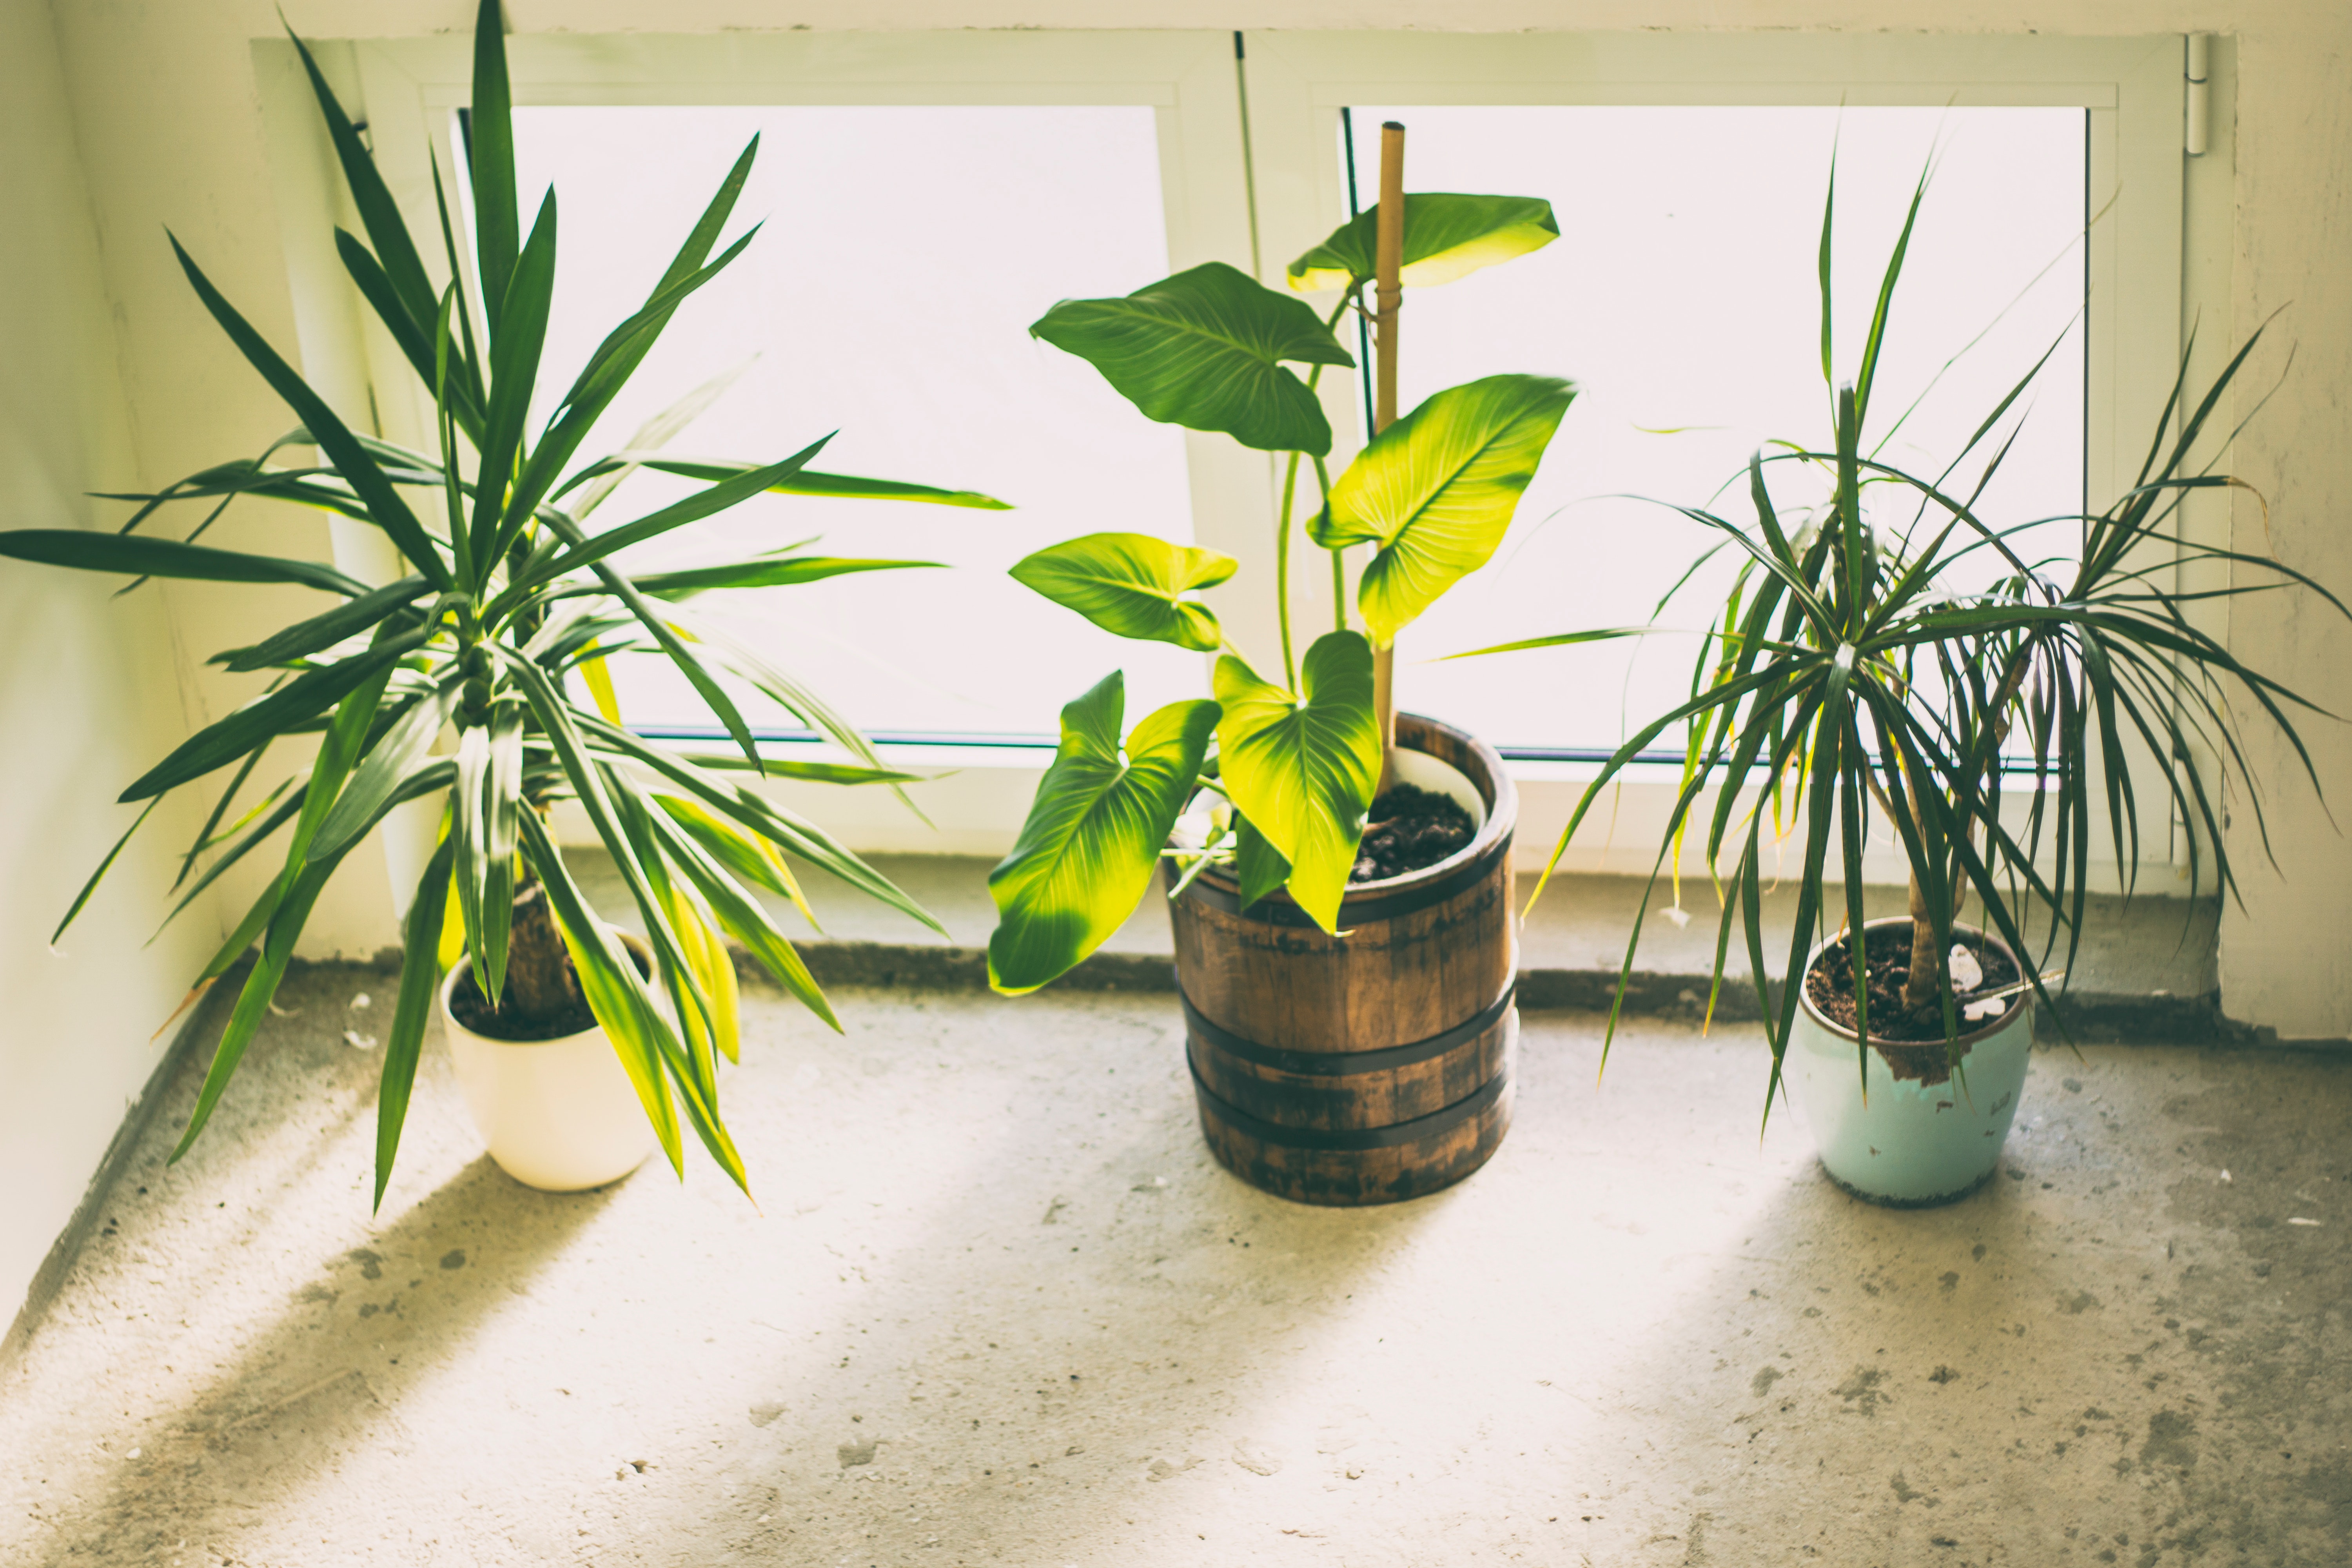
houseplant, flower, flowerpot, plant, botany, leaf, terrestrial plant, herb, plant stem, flowering plant